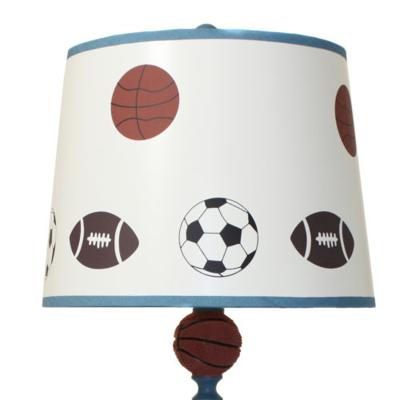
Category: table